Stephen Ákos

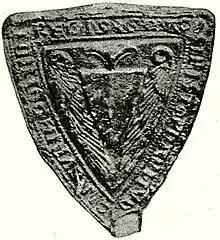
Seal of Stephen Ákos

Stephen (I) from the kindred Ákos (died 1315) was an influential baron in the Kingdom of Hungary in the late and the early . He was born into an ancient Hungarian clan. He was a staunch supporter of Andrew III of Hungary. He served as Judge royal between 1298 and 1300, and Palatine of Hungary from 1301 to 1307.